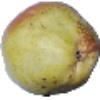
Label: Pear Williams 1